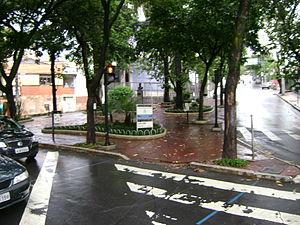
São Pedro est un quartier de la zone sud de la ville de Belo Horizonte, la capitale du Minas Gerais, un des États fédérés du Brésil.